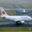
Label: airplane